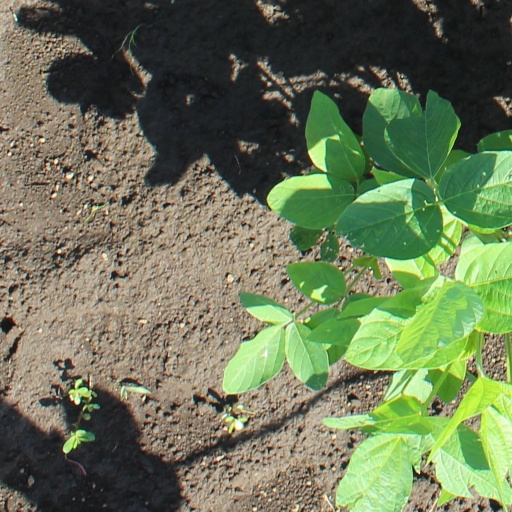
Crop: soybean